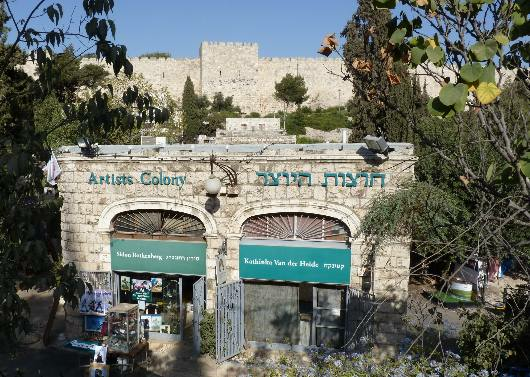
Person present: No